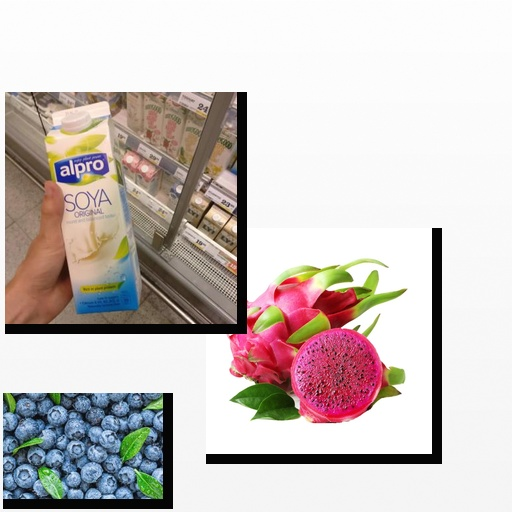
Food items: blueberry, soy_milk, dragon_fruit